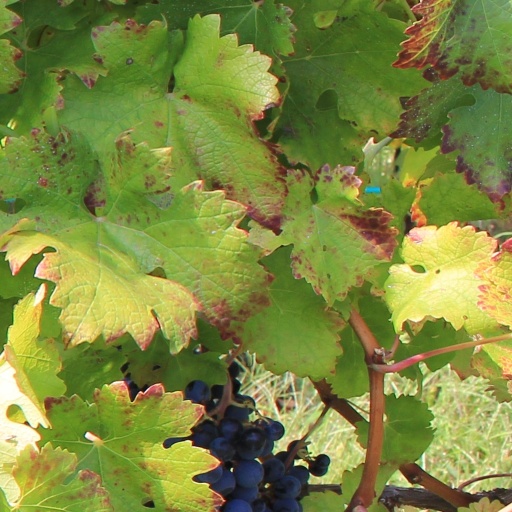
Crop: grape